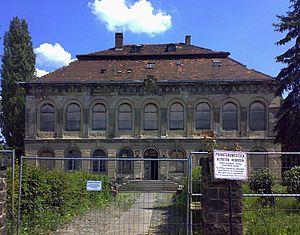
Johann Andreas Schubert, ingénieur et entrepreneur saxon, fut professeur de génie mécanique et de génie civil à l’université technique de Dresde, dont il fut aussi le premier directeur. Génie universel, Schubert conçut entre autres des steamers, une locomotive et le fameux viaduc à voûtes multiples dit « Göltzschtalbrücke ».